List of tallest buildings in the United Kingdom

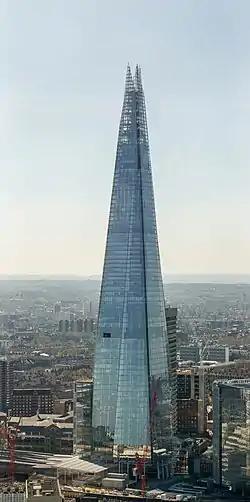
The Shard is the tallest building in the UK.

As of January 2025, there are 177 habitable buildings (used for living and working in, as opposed to masts and religious use) in the United Kingdom at least tall, 132 of them in London, 26 in Greater Manchester, eight in Birmingham, four in Leeds, two each in Liverpool and Woking, and one each in Brighton and Hove, Portsmouth, Sheffield and Swansea (the only such structure outside England).